Elvis Presley

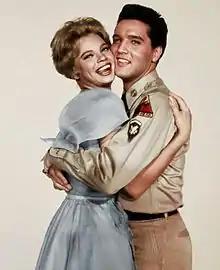
Presley with Juliet Prowse in "G.I. Blues"

Presley undertook three brief tours during the year, continuing to generate a crazed audience response. A Detroit newspaper suggested that "the trouble with going to see Elvis Presley is that you're liable to get killed". Villanova students pelted the singer with eggs in Philadelphia, and in Vancouver the crowd rioted after the show ended, destroying the stage. Frank Sinatra, who had inspired the swooning and screaming of teenage girls in the 1940s, decried rock and roll as "brutal, ugly, degenerate, vicious. ... It fosters almost totally negative and destructive reactions in young people. It smells phoney and false. It is sung, played and written, for the most part, by cretinous goons. ... This rancid-smelling aphrodisiac I deplore." Asked for a response, Presley said: I admire the man. He has a right to say what he wants to say. He is a great success and a fine actor, but I think he shouldn't have said it. ... This is a trend, just the same as he faced when he started years ago.